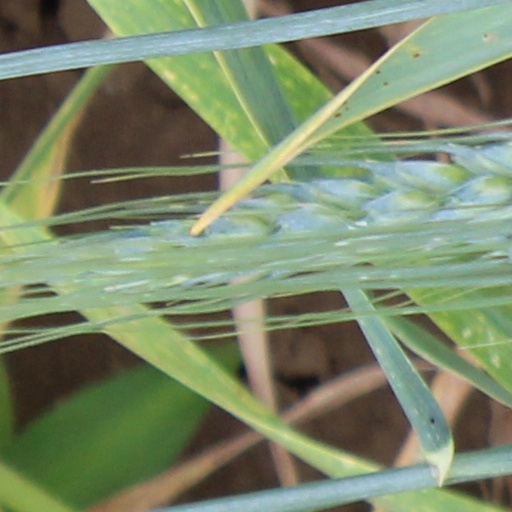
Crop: wheat